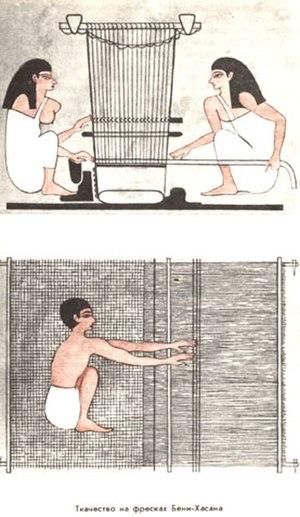
Image de femmes en train de tisser, telle que peinte dans une tombe égyptienne antique à Beni Hassan.